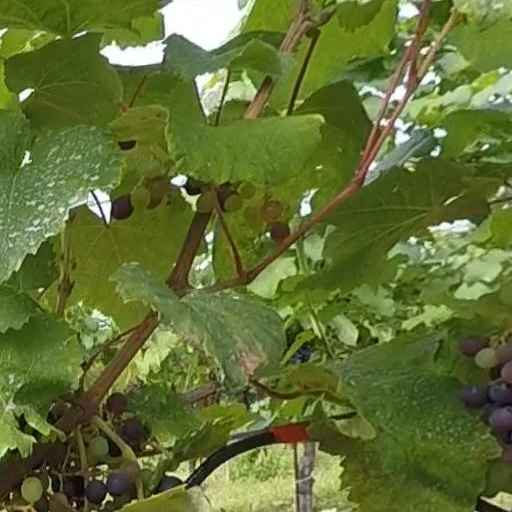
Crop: grape